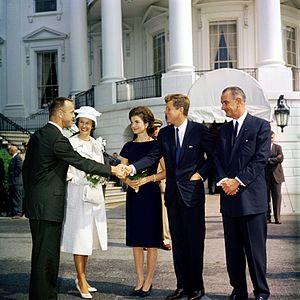
Alan Bartlett Shepard Jr., né le 18 novembre 1923 à Derry et mort le 21 juillet 1998 à Pebble Beach, est un aviateur naval, pilote d'essai, astronaute et homme d'affaires américain. En 1961, il devient le premier Américain à voyager dans l'espace et, en 1971, il marche sur la Lune.